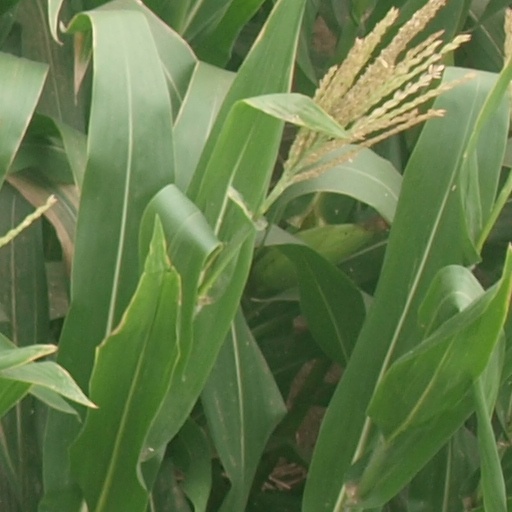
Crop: maize; corn